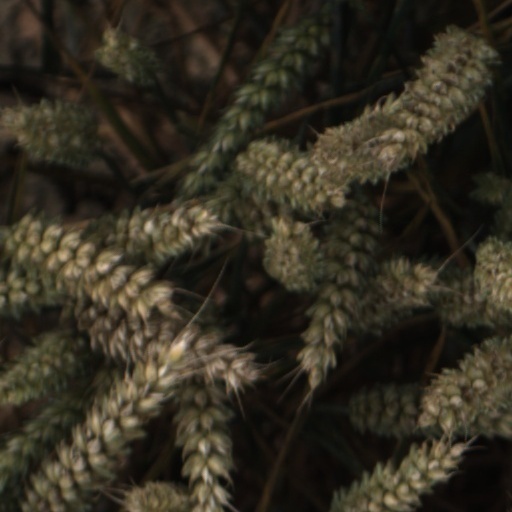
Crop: wheat